Dokdonia

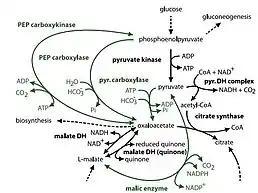
Enzymes involved in glycolysis, pyruvate processing, and the TCA cycle in "Dokdonia" sp. strain MED 134 heterotrophic metabolism.

This strain uses aerobic heterotrophic metabolism; it primarily uses amino acids as carbon and nitrogen sources via expression of peptidases which break peptides down into amino acids. "Dokdonia" sp. strain MED134 has a Na ion pump on its membrane that can generate Na gradient to produce ATP for other cellular activities.